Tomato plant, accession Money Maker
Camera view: horizontal (90 deg, fisheye); turntable rotation: 300 degrees
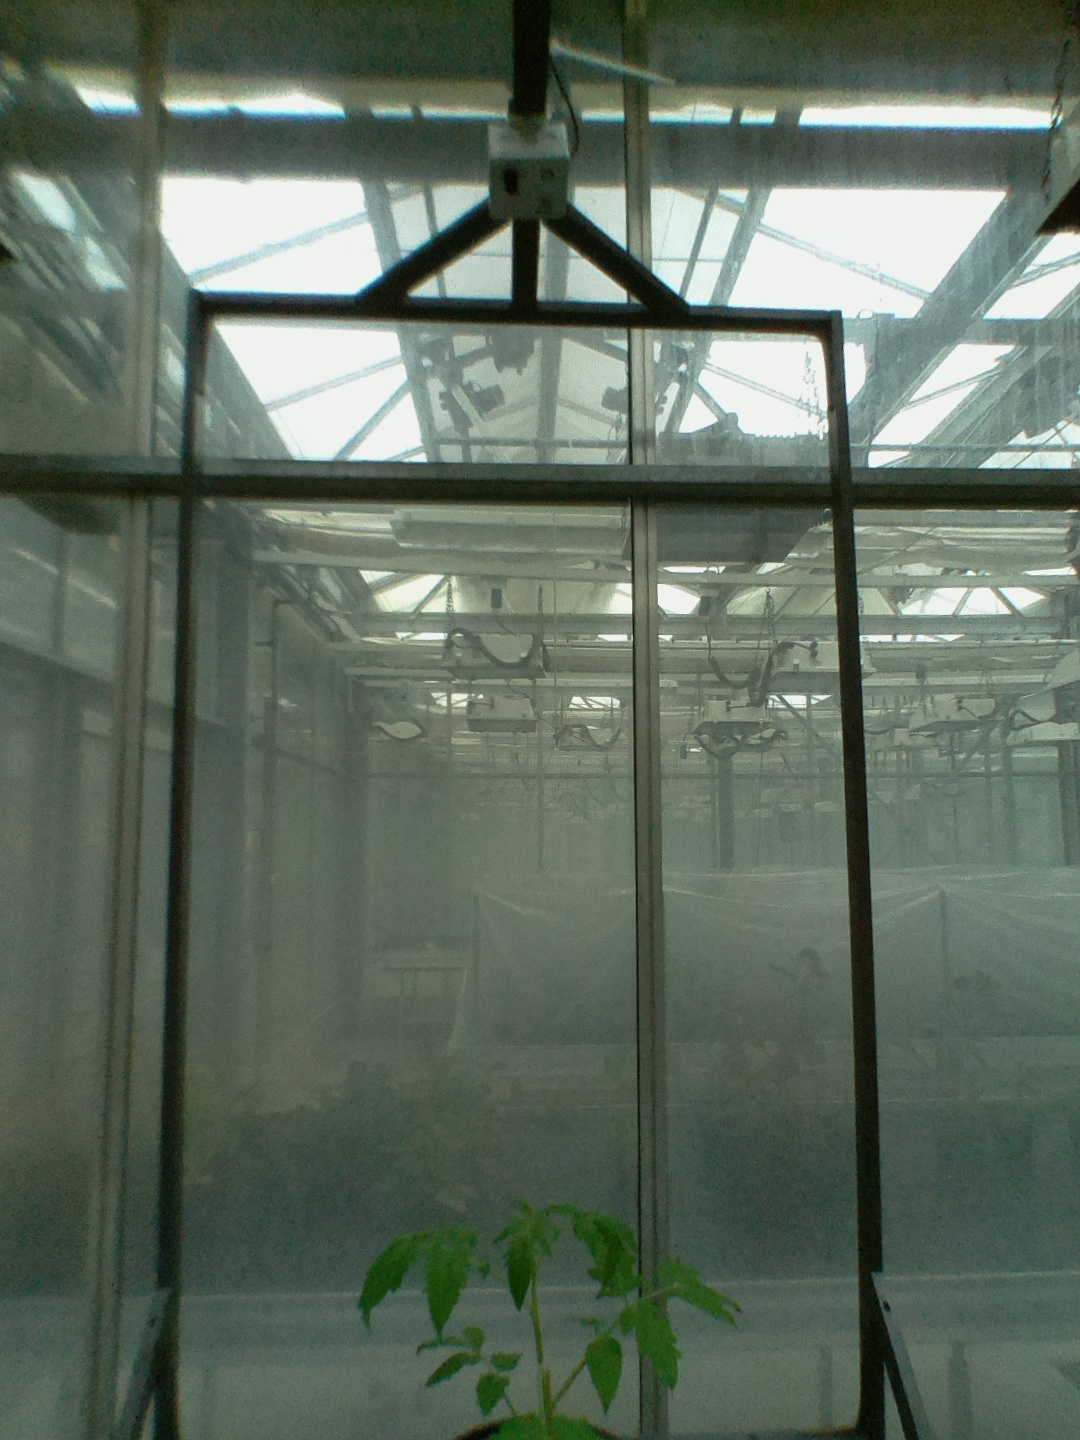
BBCH growth stage 13: 6 of true leaves visible